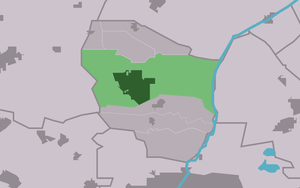
Stiens est une ville de la commune néerlandaise de Leeuwarden, dans la province de Frise.